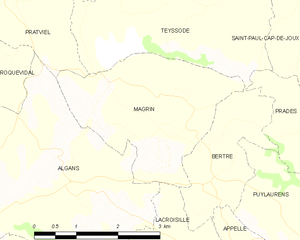
Carte des communes françaises Magrin